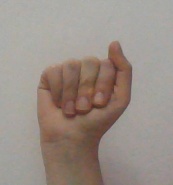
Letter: saad